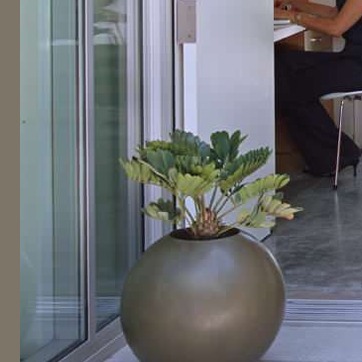
Material: foliage